Tosia Malamud

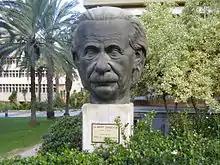
Tosia Malamud's bust of Albert Einstein.

Tosia Malamud (March 17, 1923 – July 16, 2008) was a Mexican sculptor of Ukrainian origin, one of the first female graduates of Mexico's Escuela Nacional de Artes Plásticas. Her family immigrated to Mexico when she was four, and her talent for art appeared early. She went to art college against her parents' wishes, graduating in 1943. Because of family obligations, her career did not begin until the mid-1950s with two important exhibitions that brought her style to the attention of critics. From then until her death, she exhibited her work in Mexico and abroad. She also created large and small works for public spaces. In addition to depictions of notable people, she created works mostly dealing with maternity, family and childhood which can be found in places such as the Museo de Arte Moderno and the Hospital Siglo XXI in Mexico City. "La familia" has become iconic for Mexico's Instituto Mexicano de Seguro Social and "Viento" for the Museo de Arte Contemporáneo in Morelia.